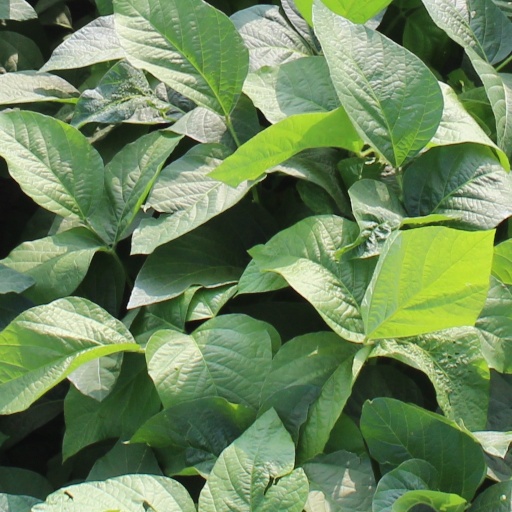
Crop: soybean